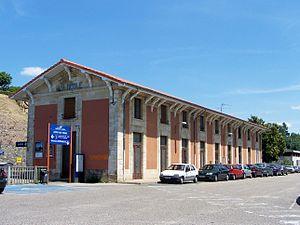
Gare de La Réole, Gironde, France
La Réole est une commune du Sud-Ouest de la France, située dans le département de la Gironde, en région Nouvelle-Aquitaine. Elle bénéficie du label national Ville d'Art et d'Histoire.
La gare de La Réole est une gare ferroviaire française de la ligne de Bordeaux-Saint-Jean à Sète-Ville, située sur le territoire de la commune de La Réole, dans le département de la Gironde en région Nouvelle-Aquitaine.